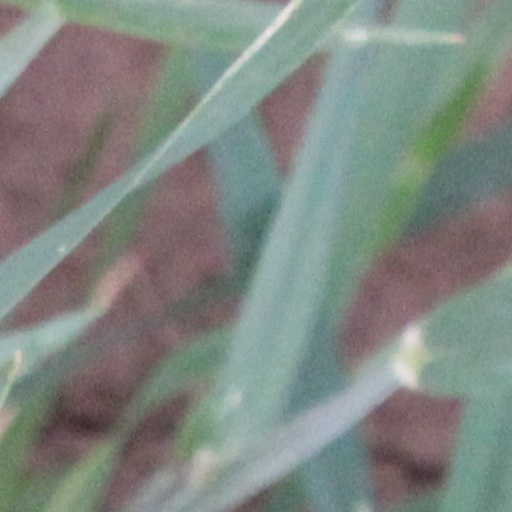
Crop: wheat